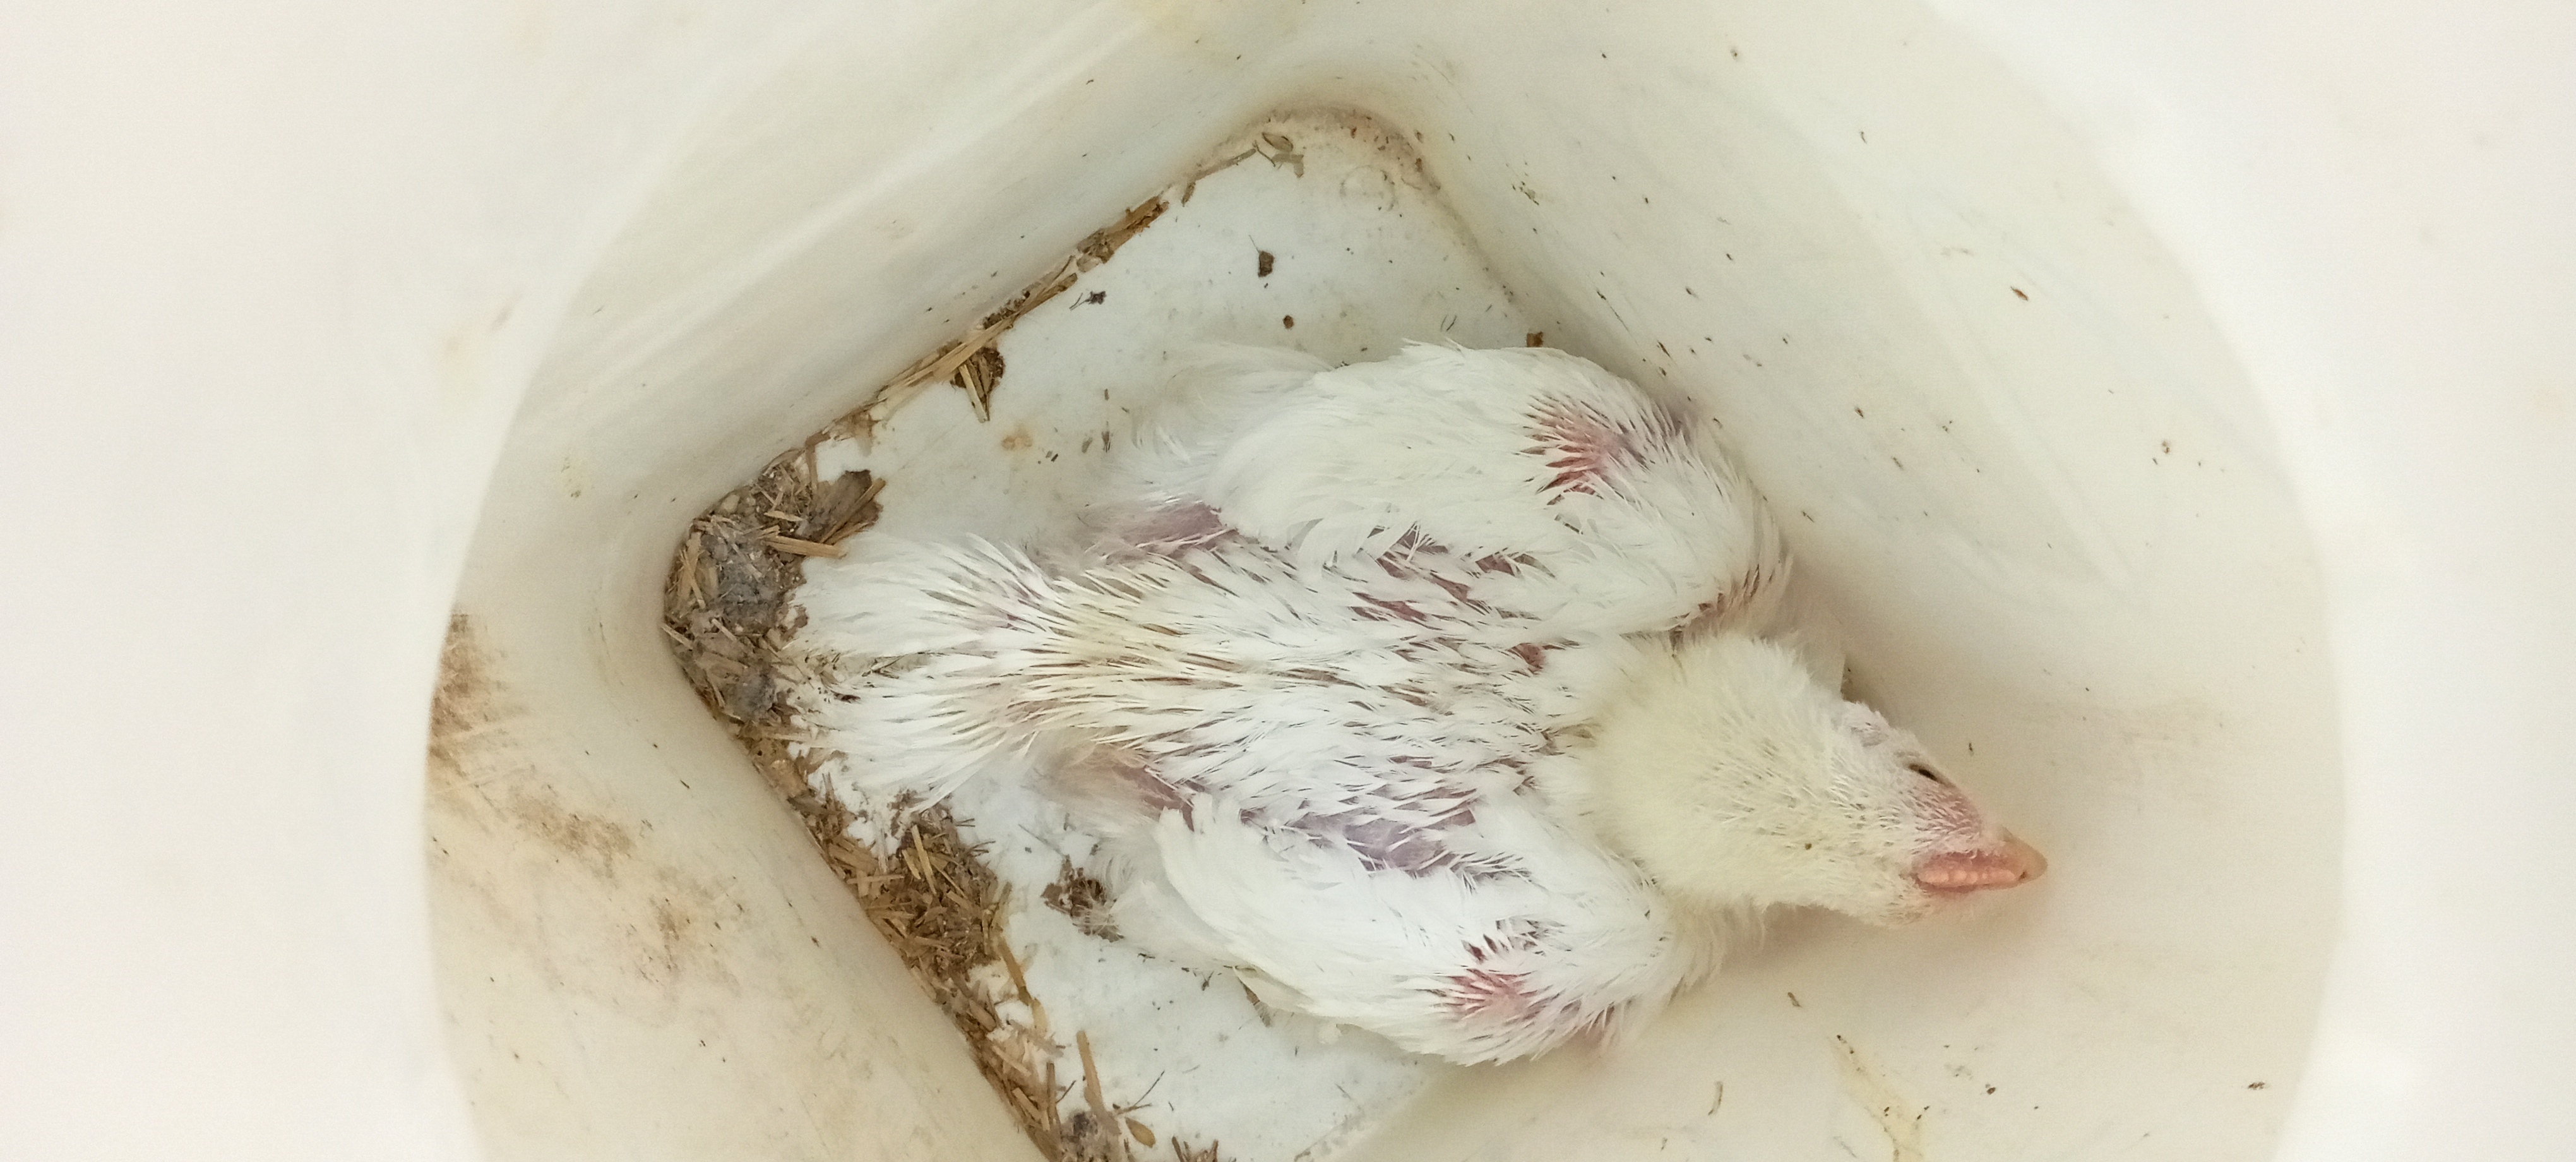
Weight: 1569 g